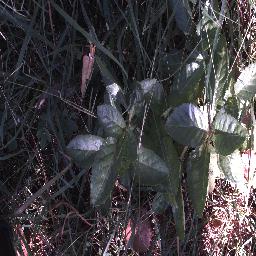
Label: snake_weed